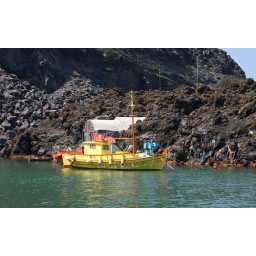
Little yellow boat in Hot Spring